Molecular solid

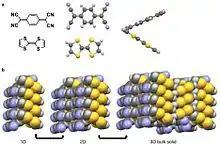

Coulombic interactions are manifested in some molecular solids. A well-studied example is the radical ion salt TTF-TCNQ with a conductivity of 5 x 10 Ω cm, much closer to copper (ρ = 6 x 10 Ω cm) than many molecular solids. The coulombic interaction in TTF-TCNQ stems from the large partial negative charge (δ = -0.59) on the cyano- moiety on TCNQ at room temperature. For reference, a completely charged molecule δ = ±1. This partial negative charge leads to a strong interaction with the thio- moiety of the TTF. The strong interaction leads to favorable alignment of these functional groups adjacent to each other in the solid state. While π-π interactions cause the TTF and TCNQ to stack in separate columns.